Agartala railway station

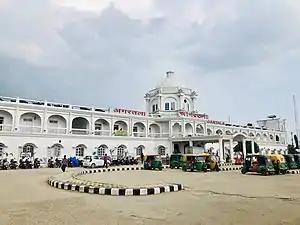
Front view of Agartala railway station

Agartala Railway Station is located from Agartala in Tripura, India. It is the second capital city (after Guwahati, Assam) in northeast India to be connected to the country's railway map, moreover Agartala is the first state capital of independent India to be connected with a rail network. Before 2015 the route was connected to Lumding with a metre-gauge track, but after the gauge conversion to broad gauge in 2016, the track is connected directly to Guwahati and the rest of India.